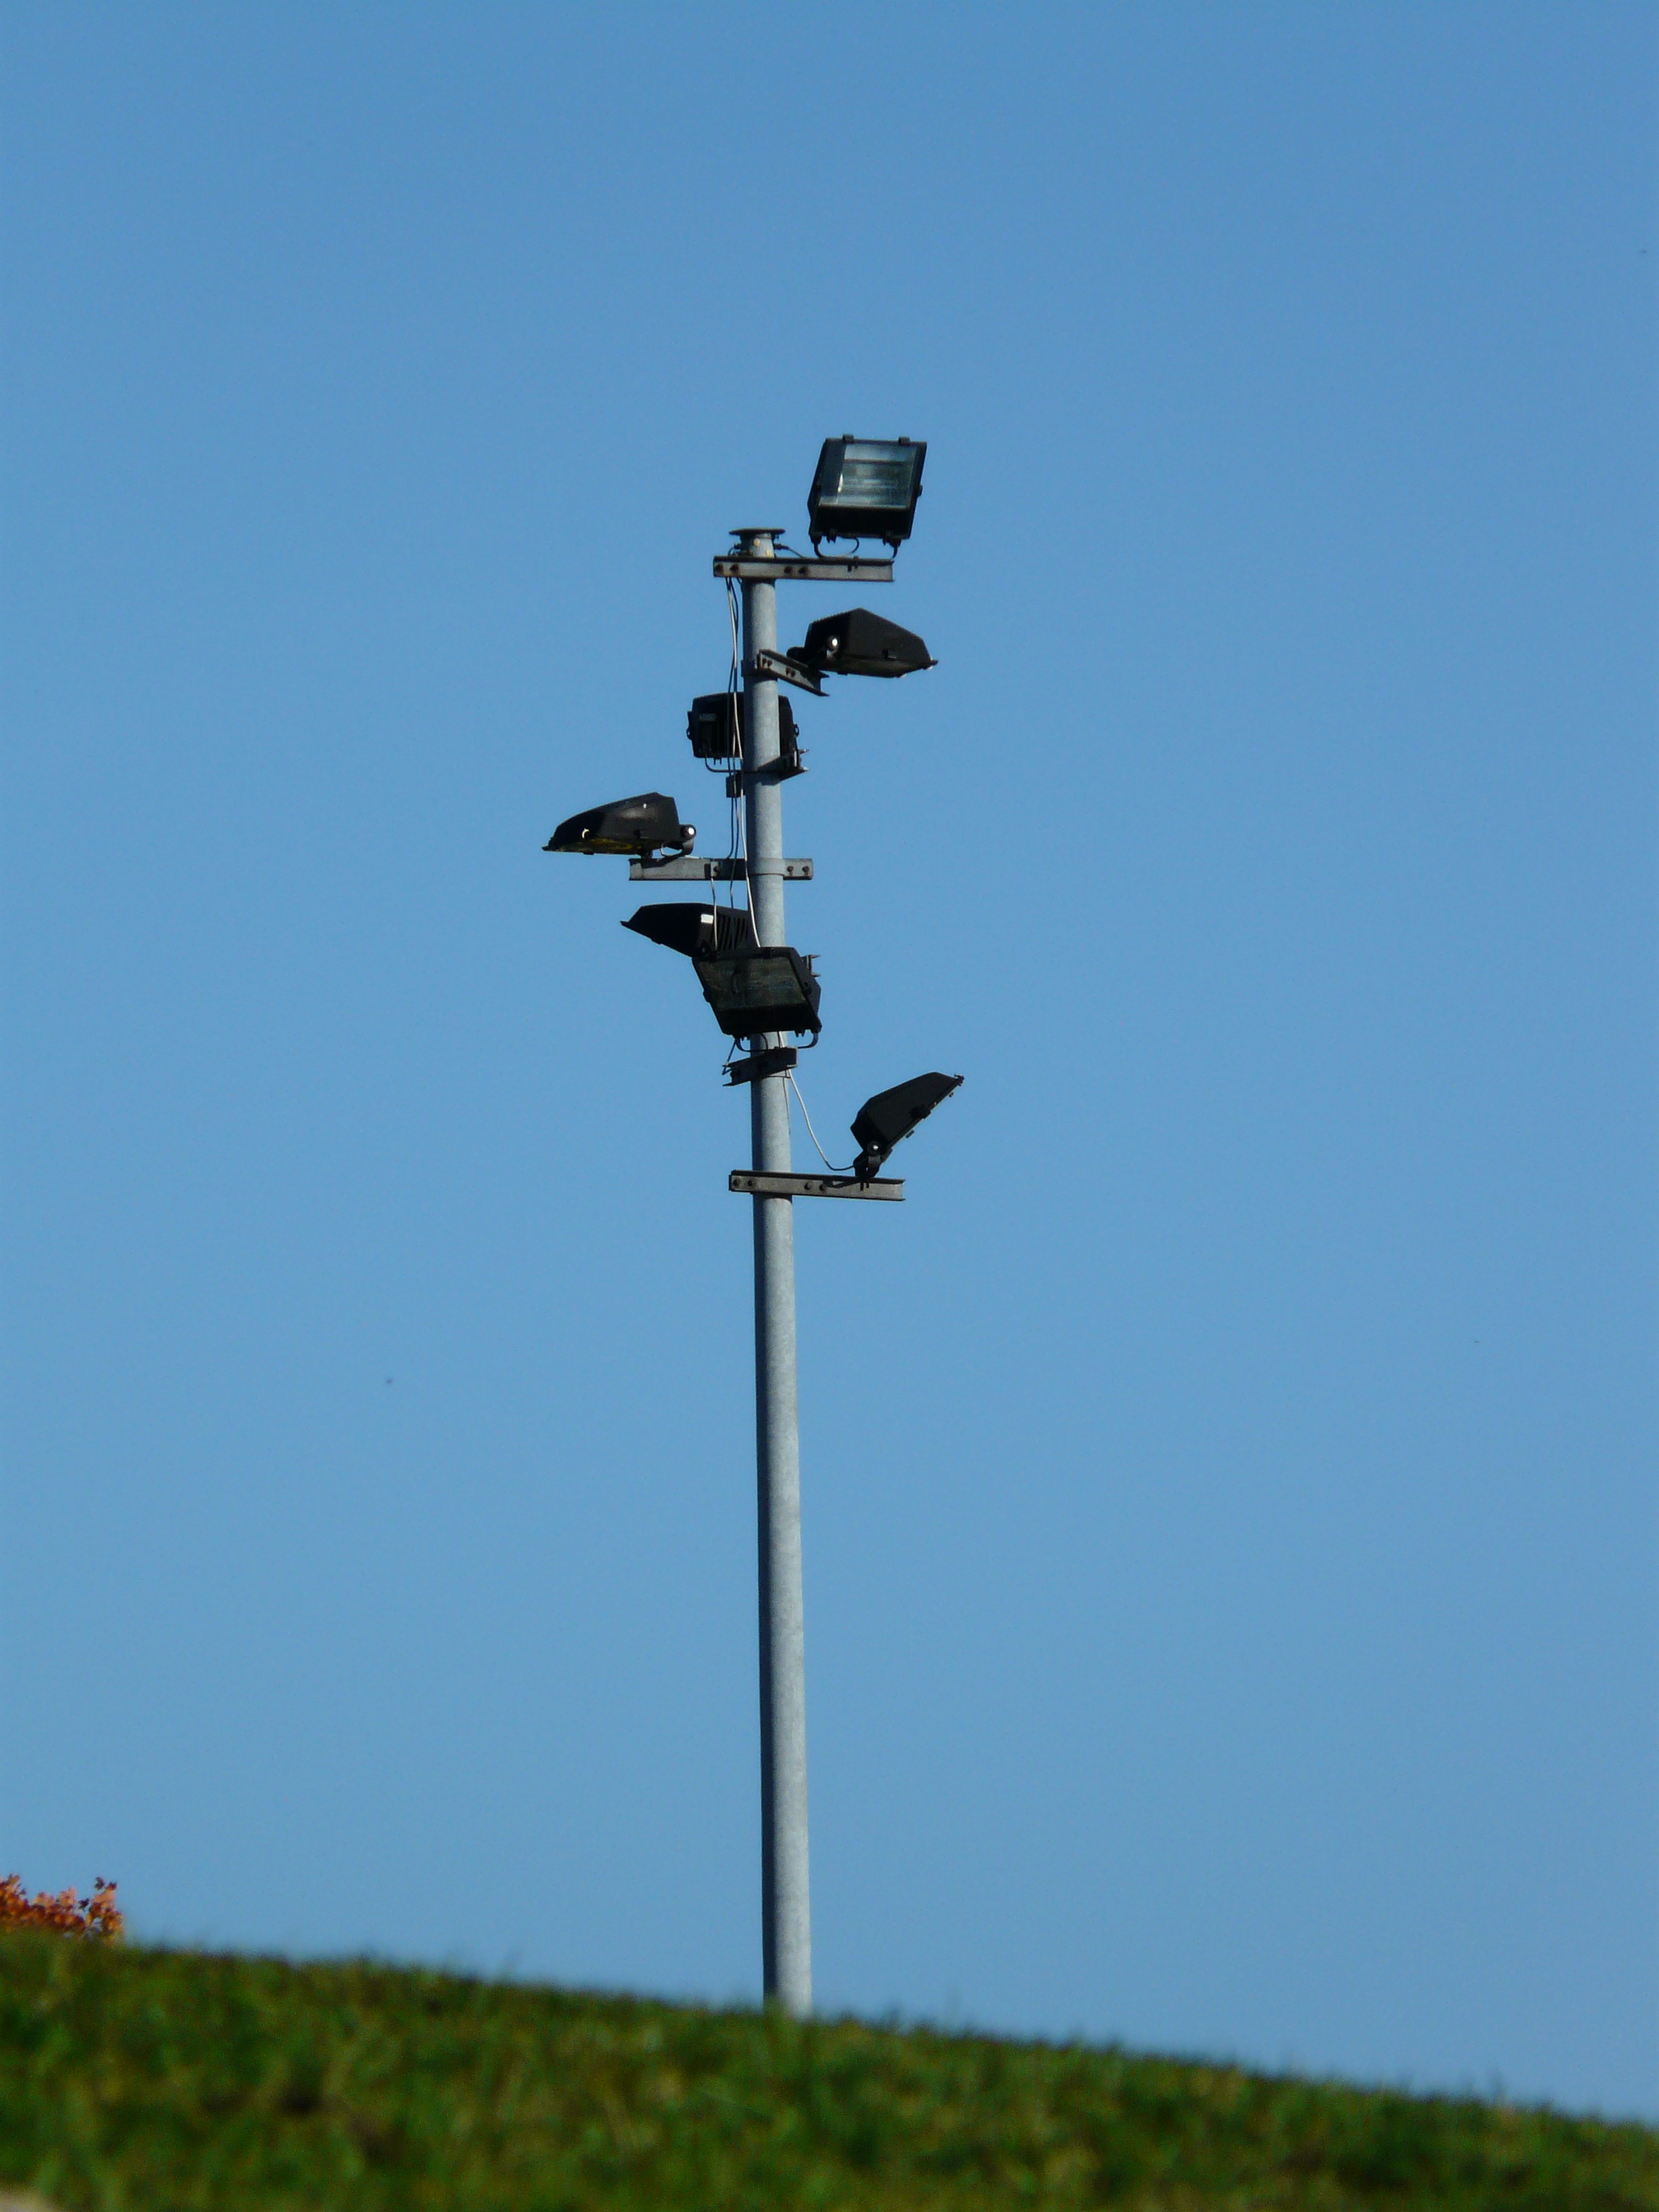
light, sky, wind, mast, machine, blue, street light, lamp, lighting, traffic light, spotlight, light fixture, hell, flood light, signaling device, lighting pole